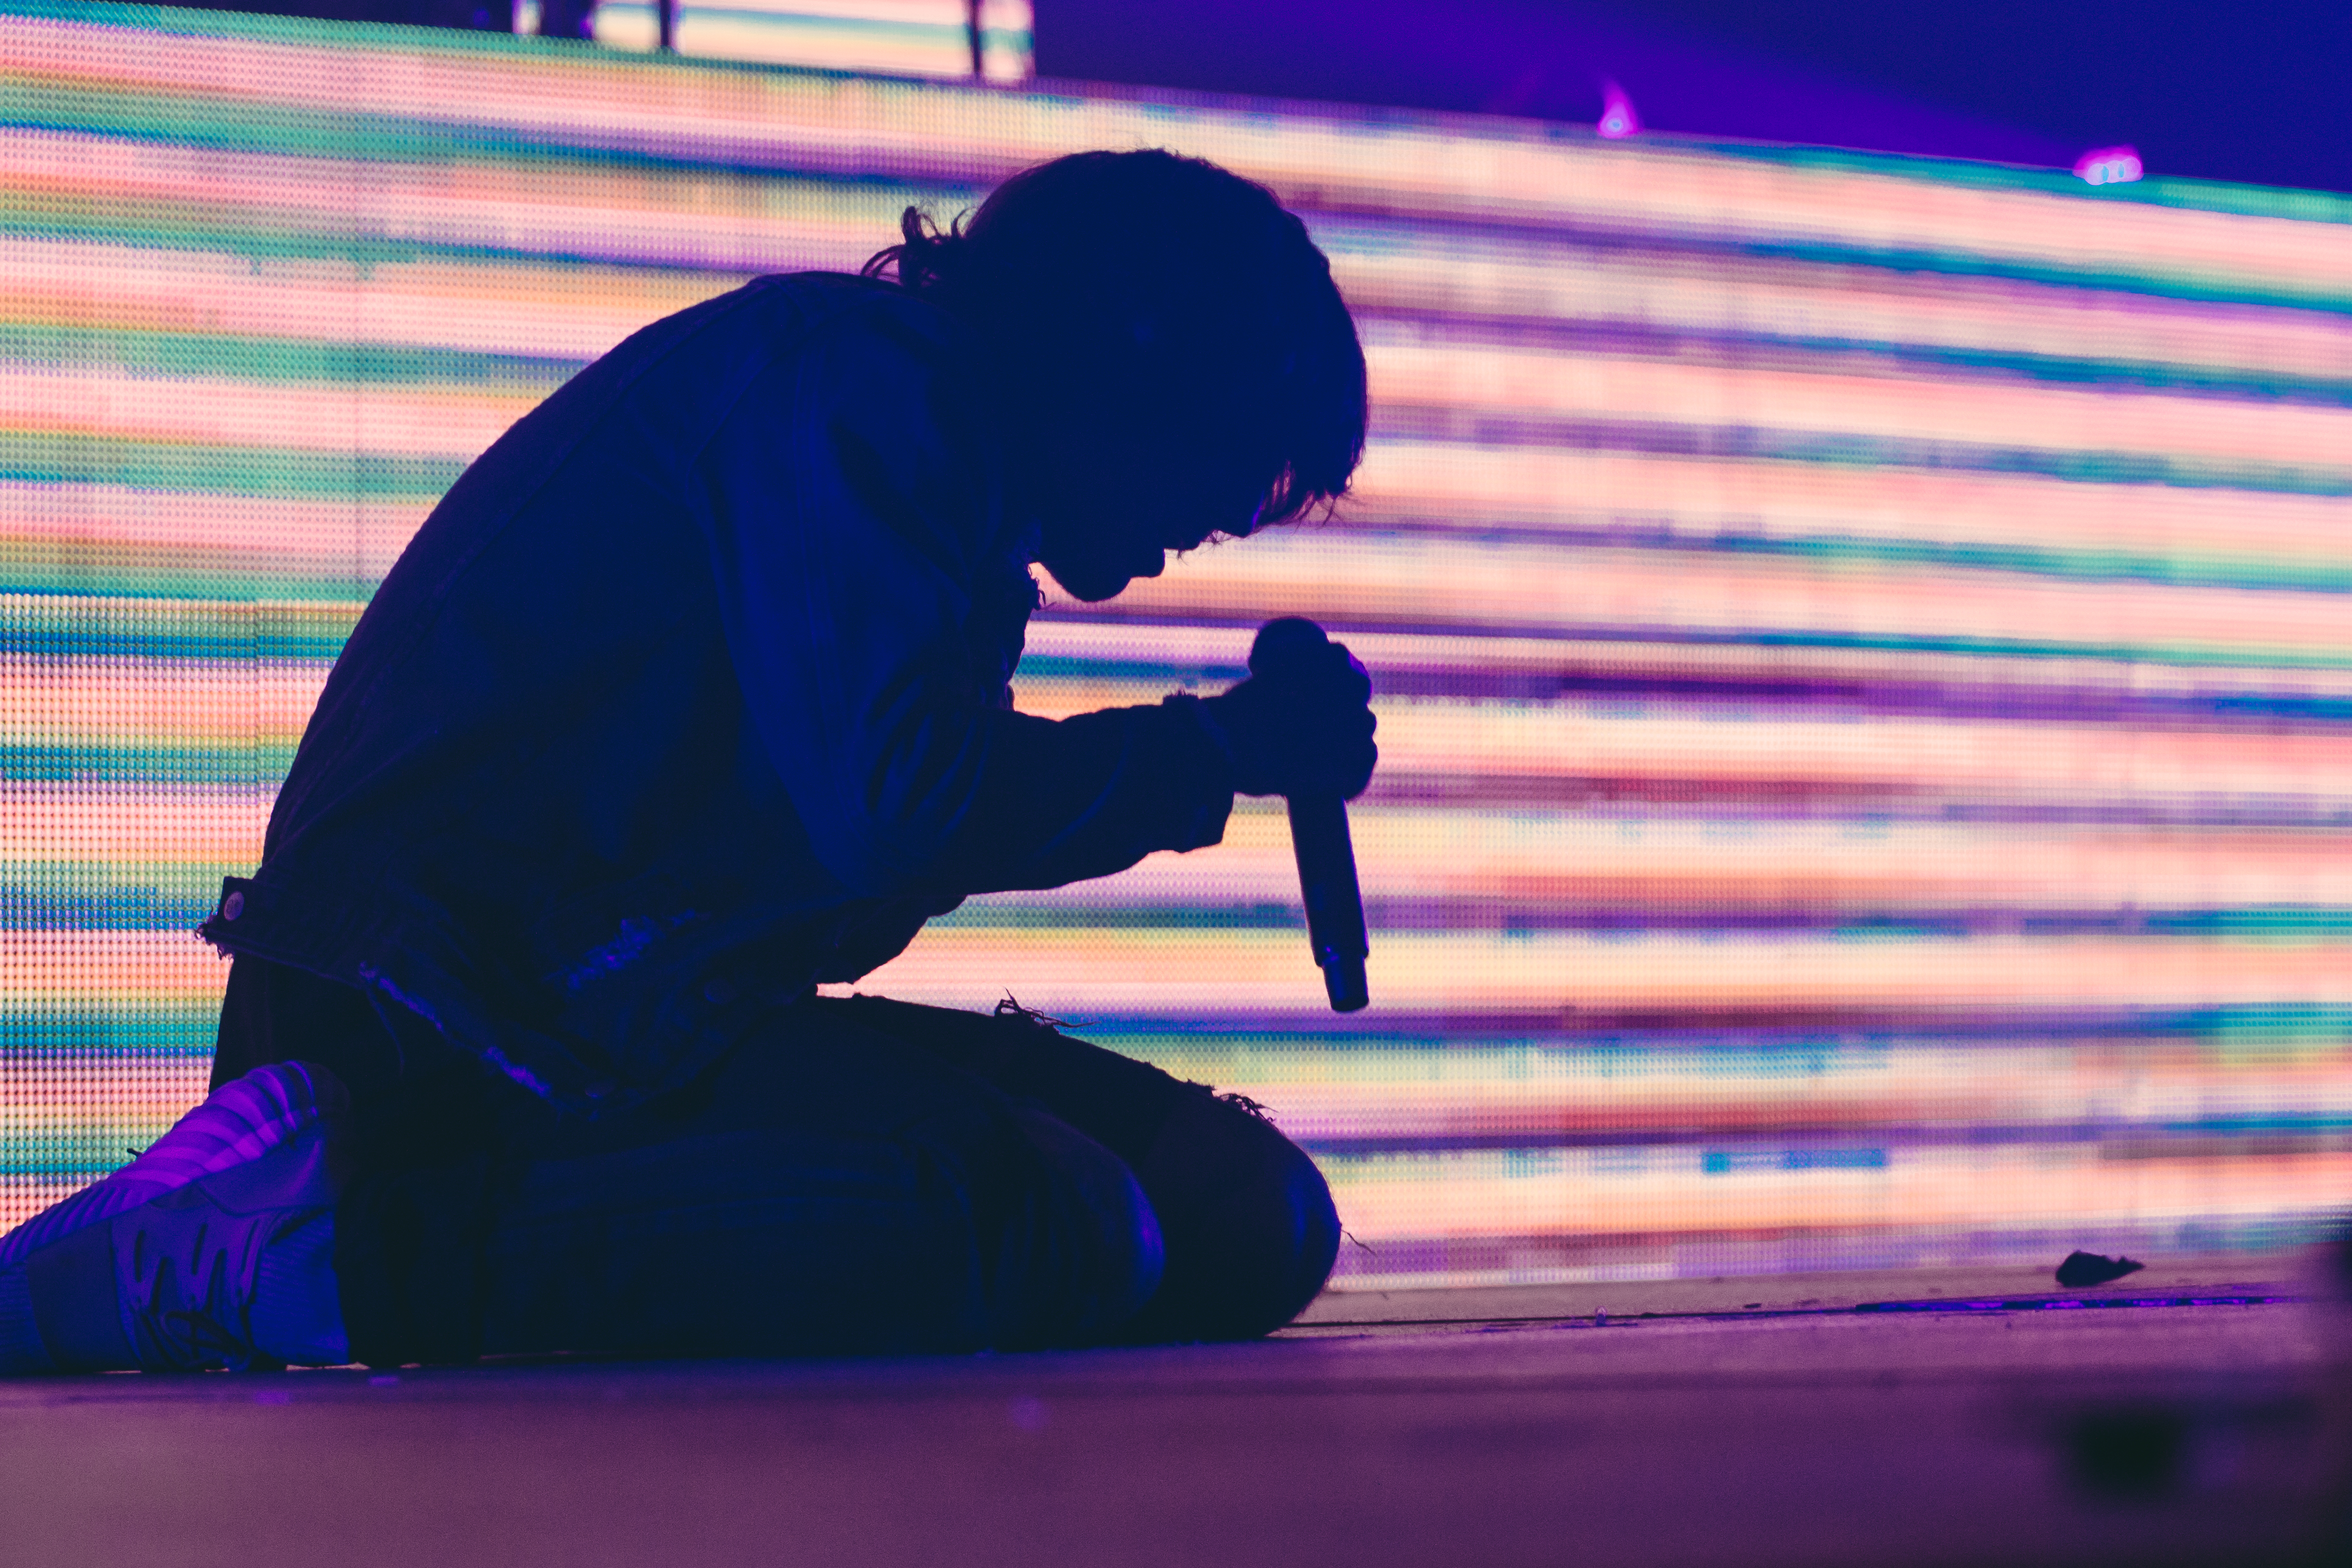
music, light, concert, singer, color, sitting, blue, performer, musician, human positions